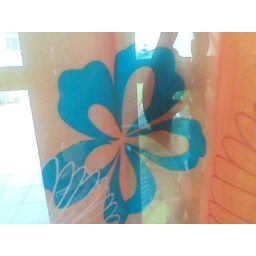
orange fabric....with flower in blue